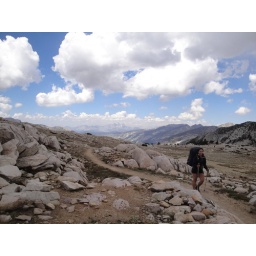
silver pass - mammoth mountain in background